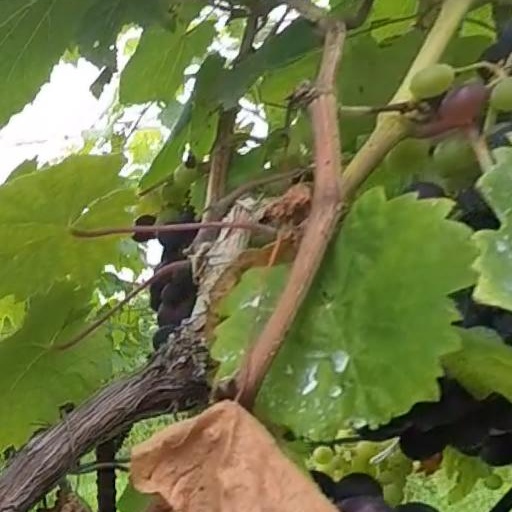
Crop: grape